Szelim cave

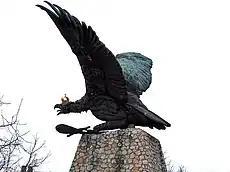
Turul with the Holy Crown of Hungary, Tatabánya, Hungary

The karstic cave was formed during the Upper Trias, has undergone and will further undergo extensive corrosion. Meteoric water infiltrates the compact Mesozoic